City Livery Club

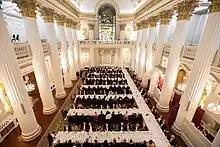
CLC Banquet at Mansion House

City Livery Club is a members-only club in the City of London, which was established in June 1914. It is based at Bell Wharf Lane, Upper Thames Street, London, a site that it shares with the Little Ship Club.